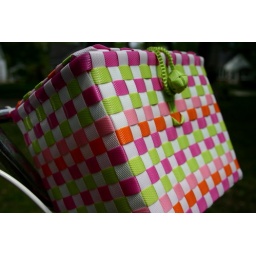
I bought this bike basket for Madison in Amsterdam at Kitsch Kitchen near the Anne Frank House.